The Sisters (2005 film)

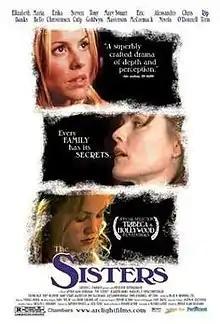
Promotional movie poster

The Sisters is a 2005 film starring Maria Bello, Mary Stuart Masterson, and Erika Christensen as the title characters; it also stars Alessandro Nivola, Rip Torn, Eric McCormack, Steven Culp, Tony Goldwyn and Chris O'Donnell. The film was written by Richard Alfieri (based on his own play) and directed by Arthur Allan Seidelman.